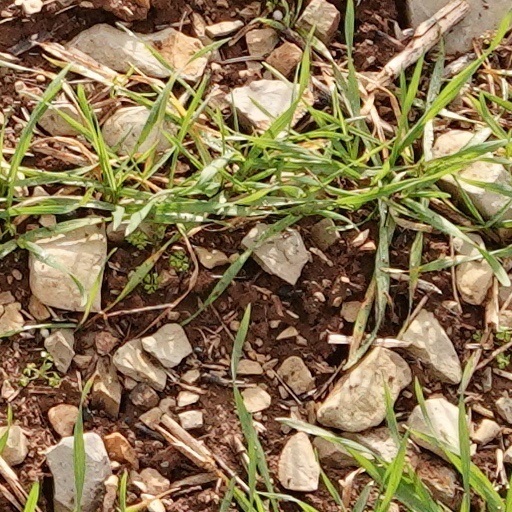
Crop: wheat